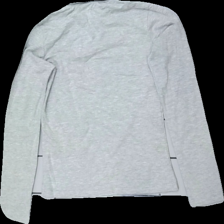
View: back
Type: Top
Category: Ladies
Brand: Not in the list
Brand text on label: magazin
Colors: Grey
Material: 95% viskos 5% elastan
Cut: Turtle neck
Season: All
Price range: 50-100
Recommended usage: Reuse
Description: långärmad tröja med turtle neck